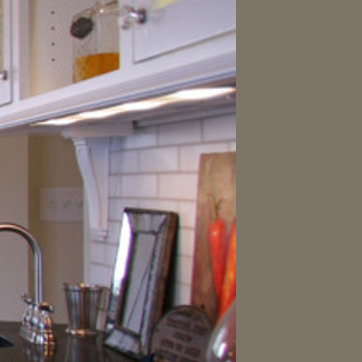
Material: tile